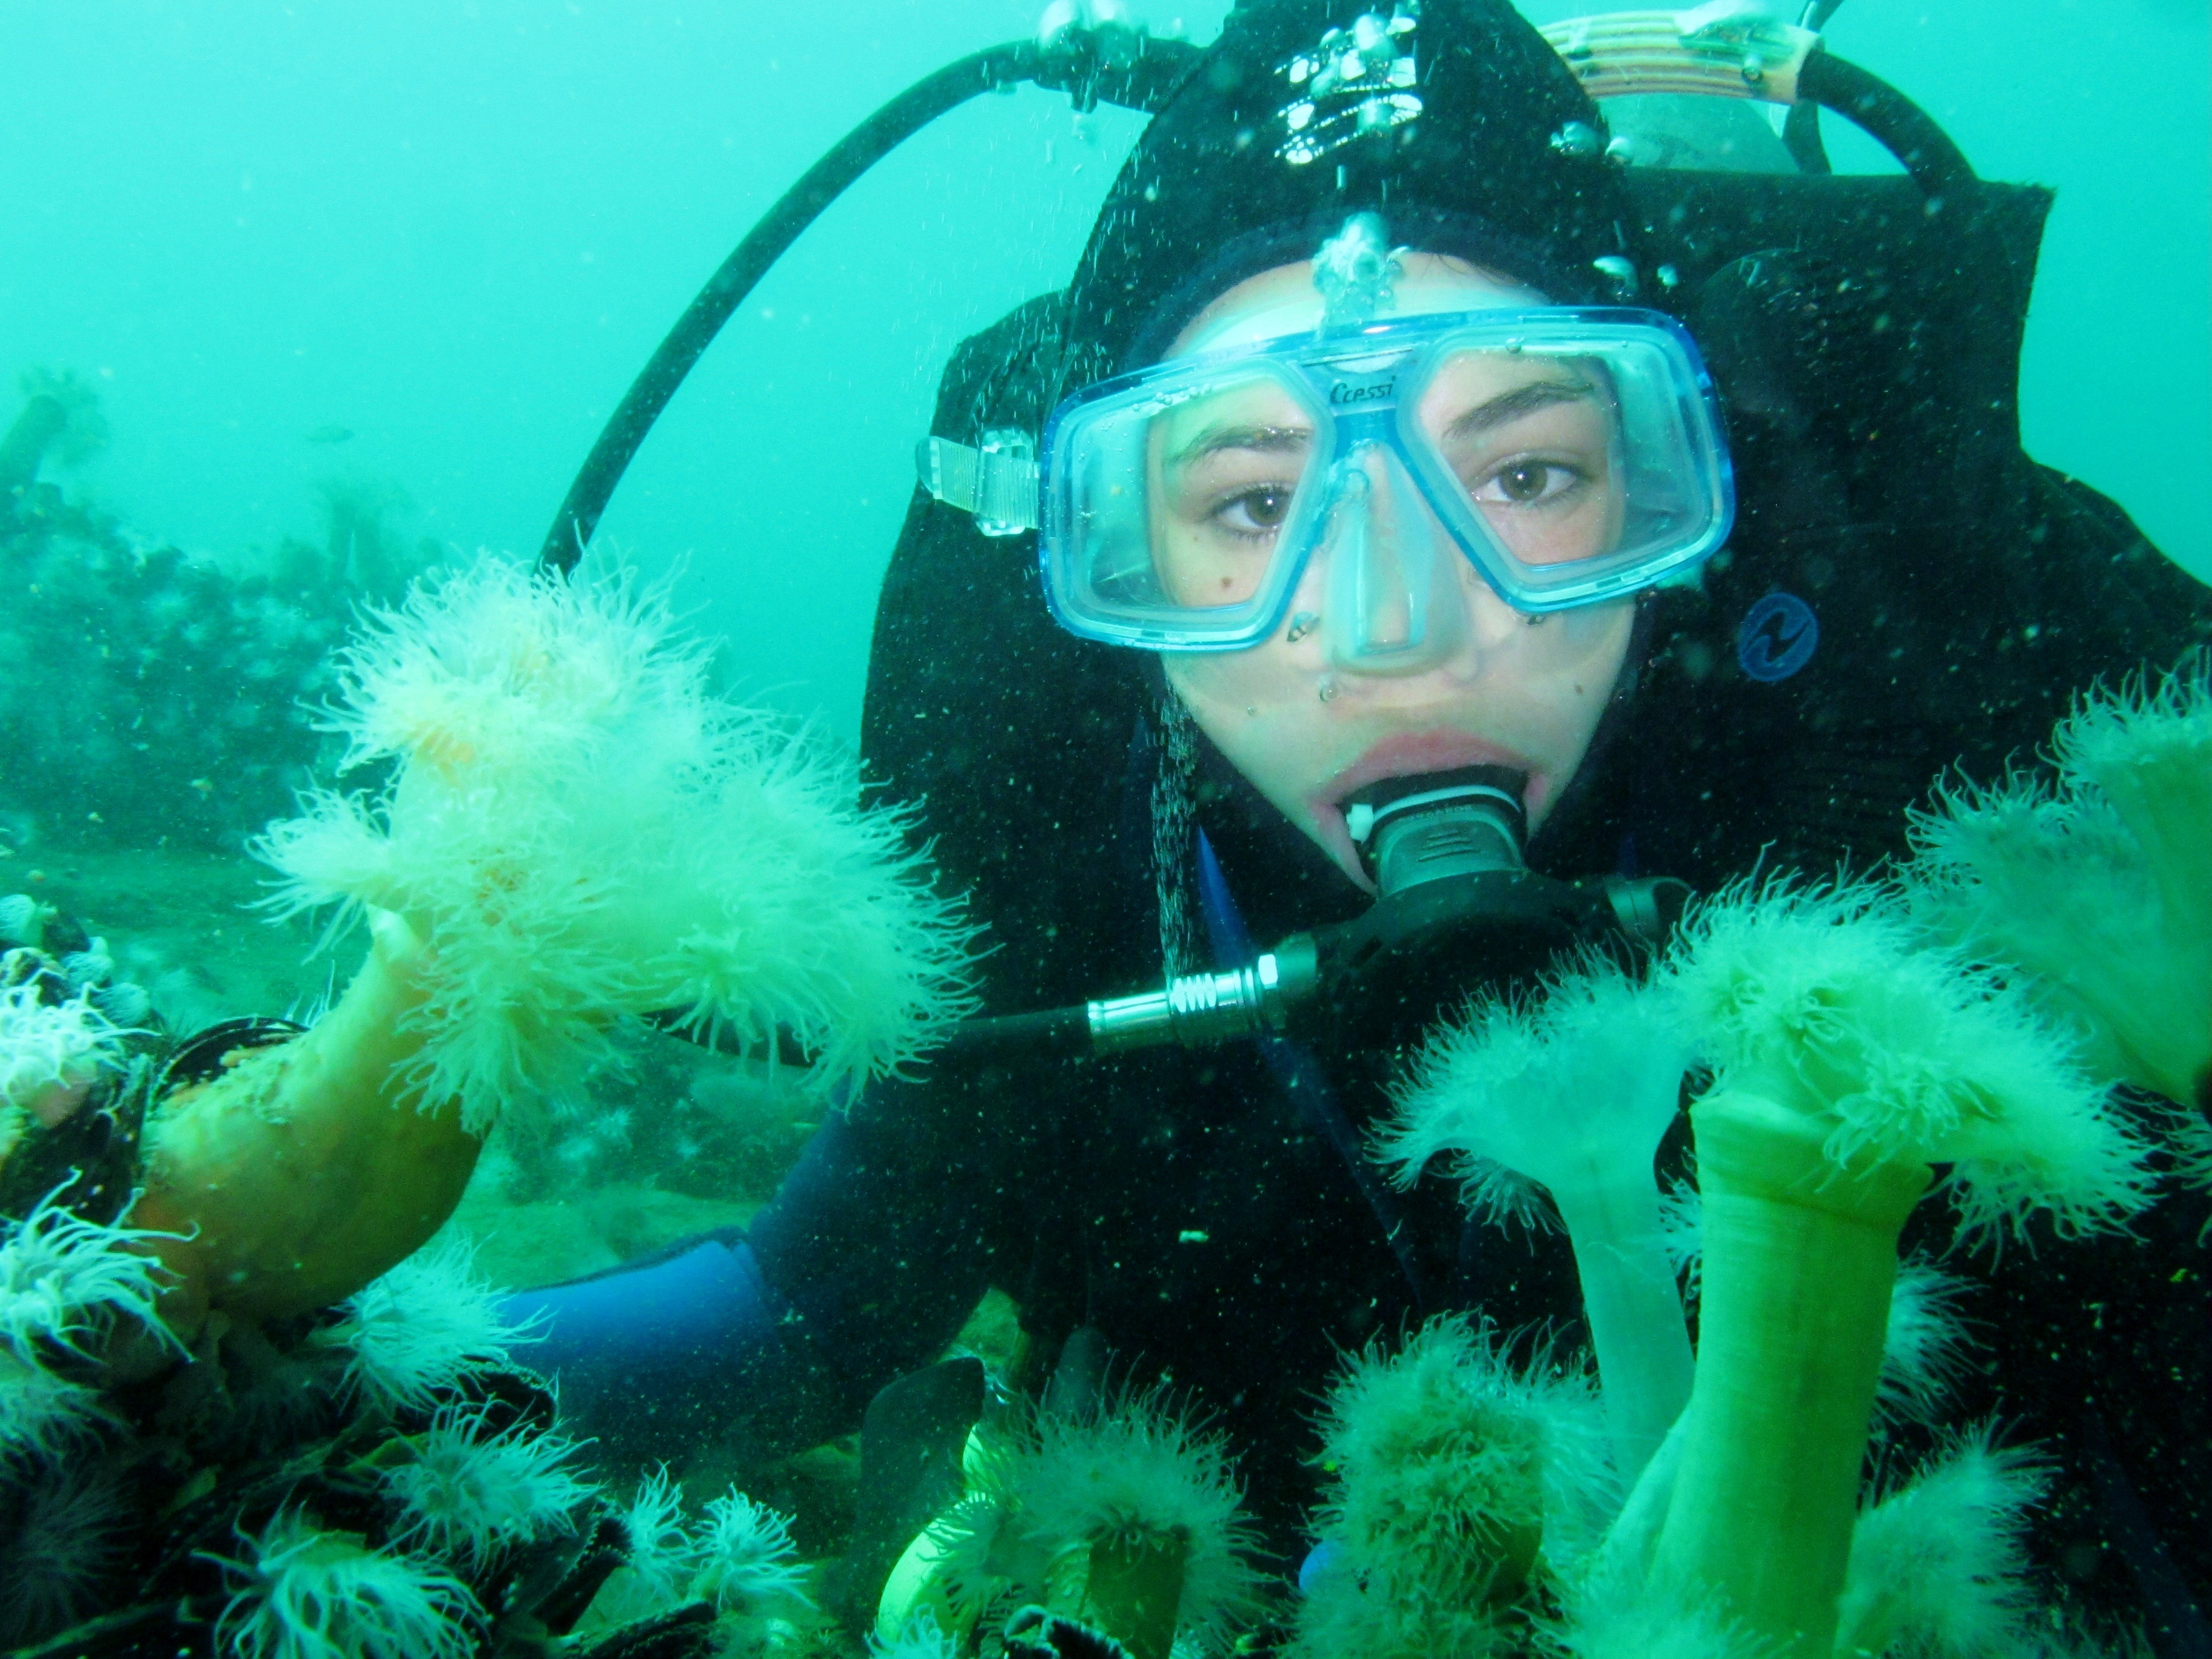
nature, ocean, recreation, diving, underwater, biology, coral, coral reef, reef, sports, water sport, scuba diving, outdoor recreation, marine biology, underwater diving, bottom of the sea, argentina south